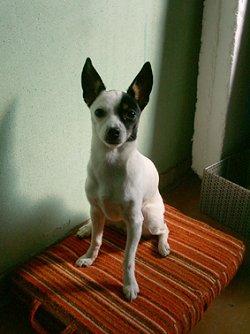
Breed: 237-n000095-toy_terrier